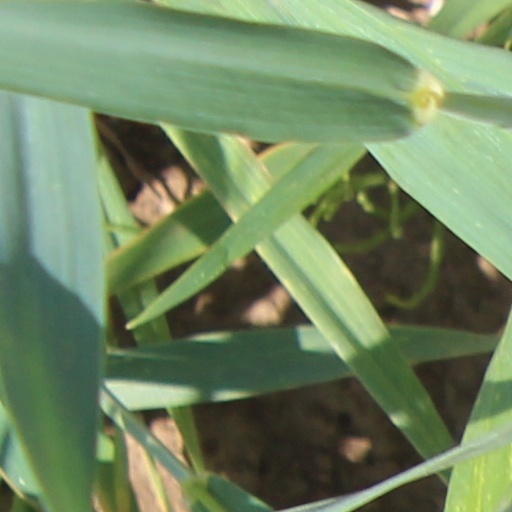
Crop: wheat